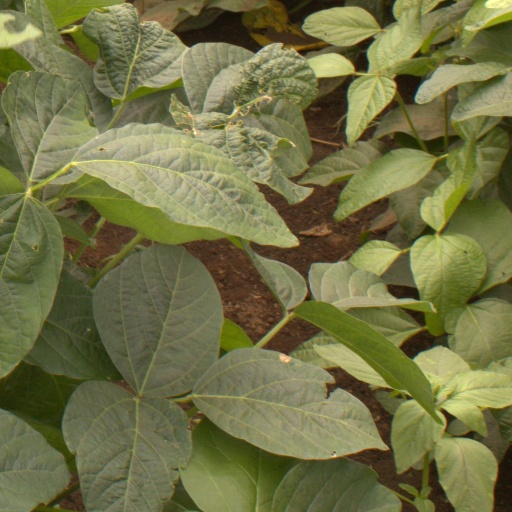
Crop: soybean